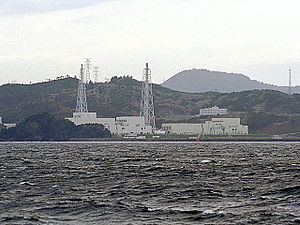
Jordskælvet ved Sendai 2011 / Atomkraftværker / Fukushima 2
Onagawas atomkraftværk
Jordskælvet i Sendai 2011 var et undersøisk jordskælv med en styrke på 8,9 Mw reevalueret til 9,0, udløst den 11. marts 2011 klokken 05:46:23 UTC med epicenter 130 km øst for østkysten af Sendai, Miyagi Præfektur på Honshū-øen i Japan. Jordskælvet forårsagedes af subduktion og igangsatte en serie af op til 10 meter høje tsunamier langs Honshūs østkyst og op til 3,7 meter høje ved andre landstrækninger, der grænser til Stillehavet.